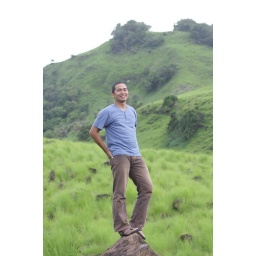
Catch in the green grass